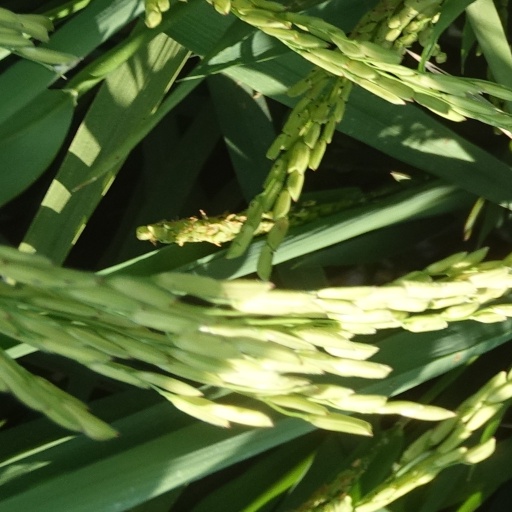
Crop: rice